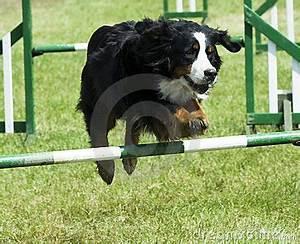
dog